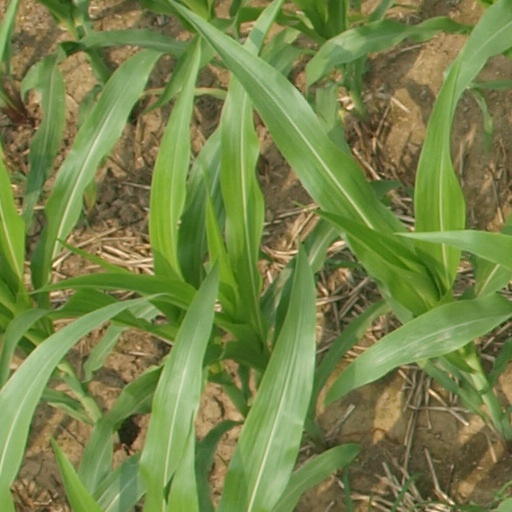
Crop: maize; corn